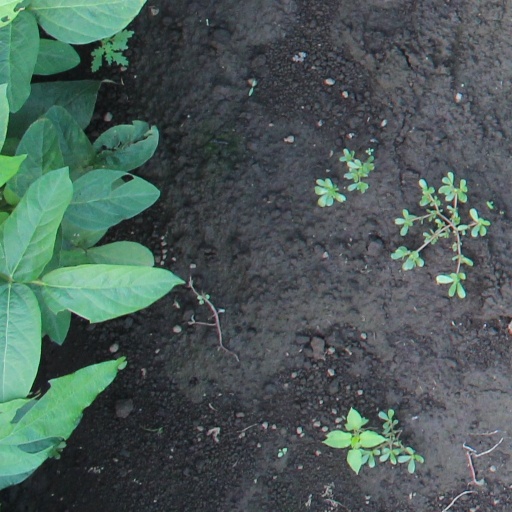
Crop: soybean